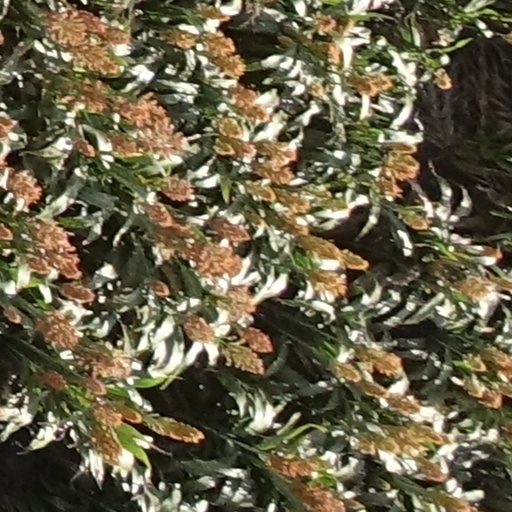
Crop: sorghum